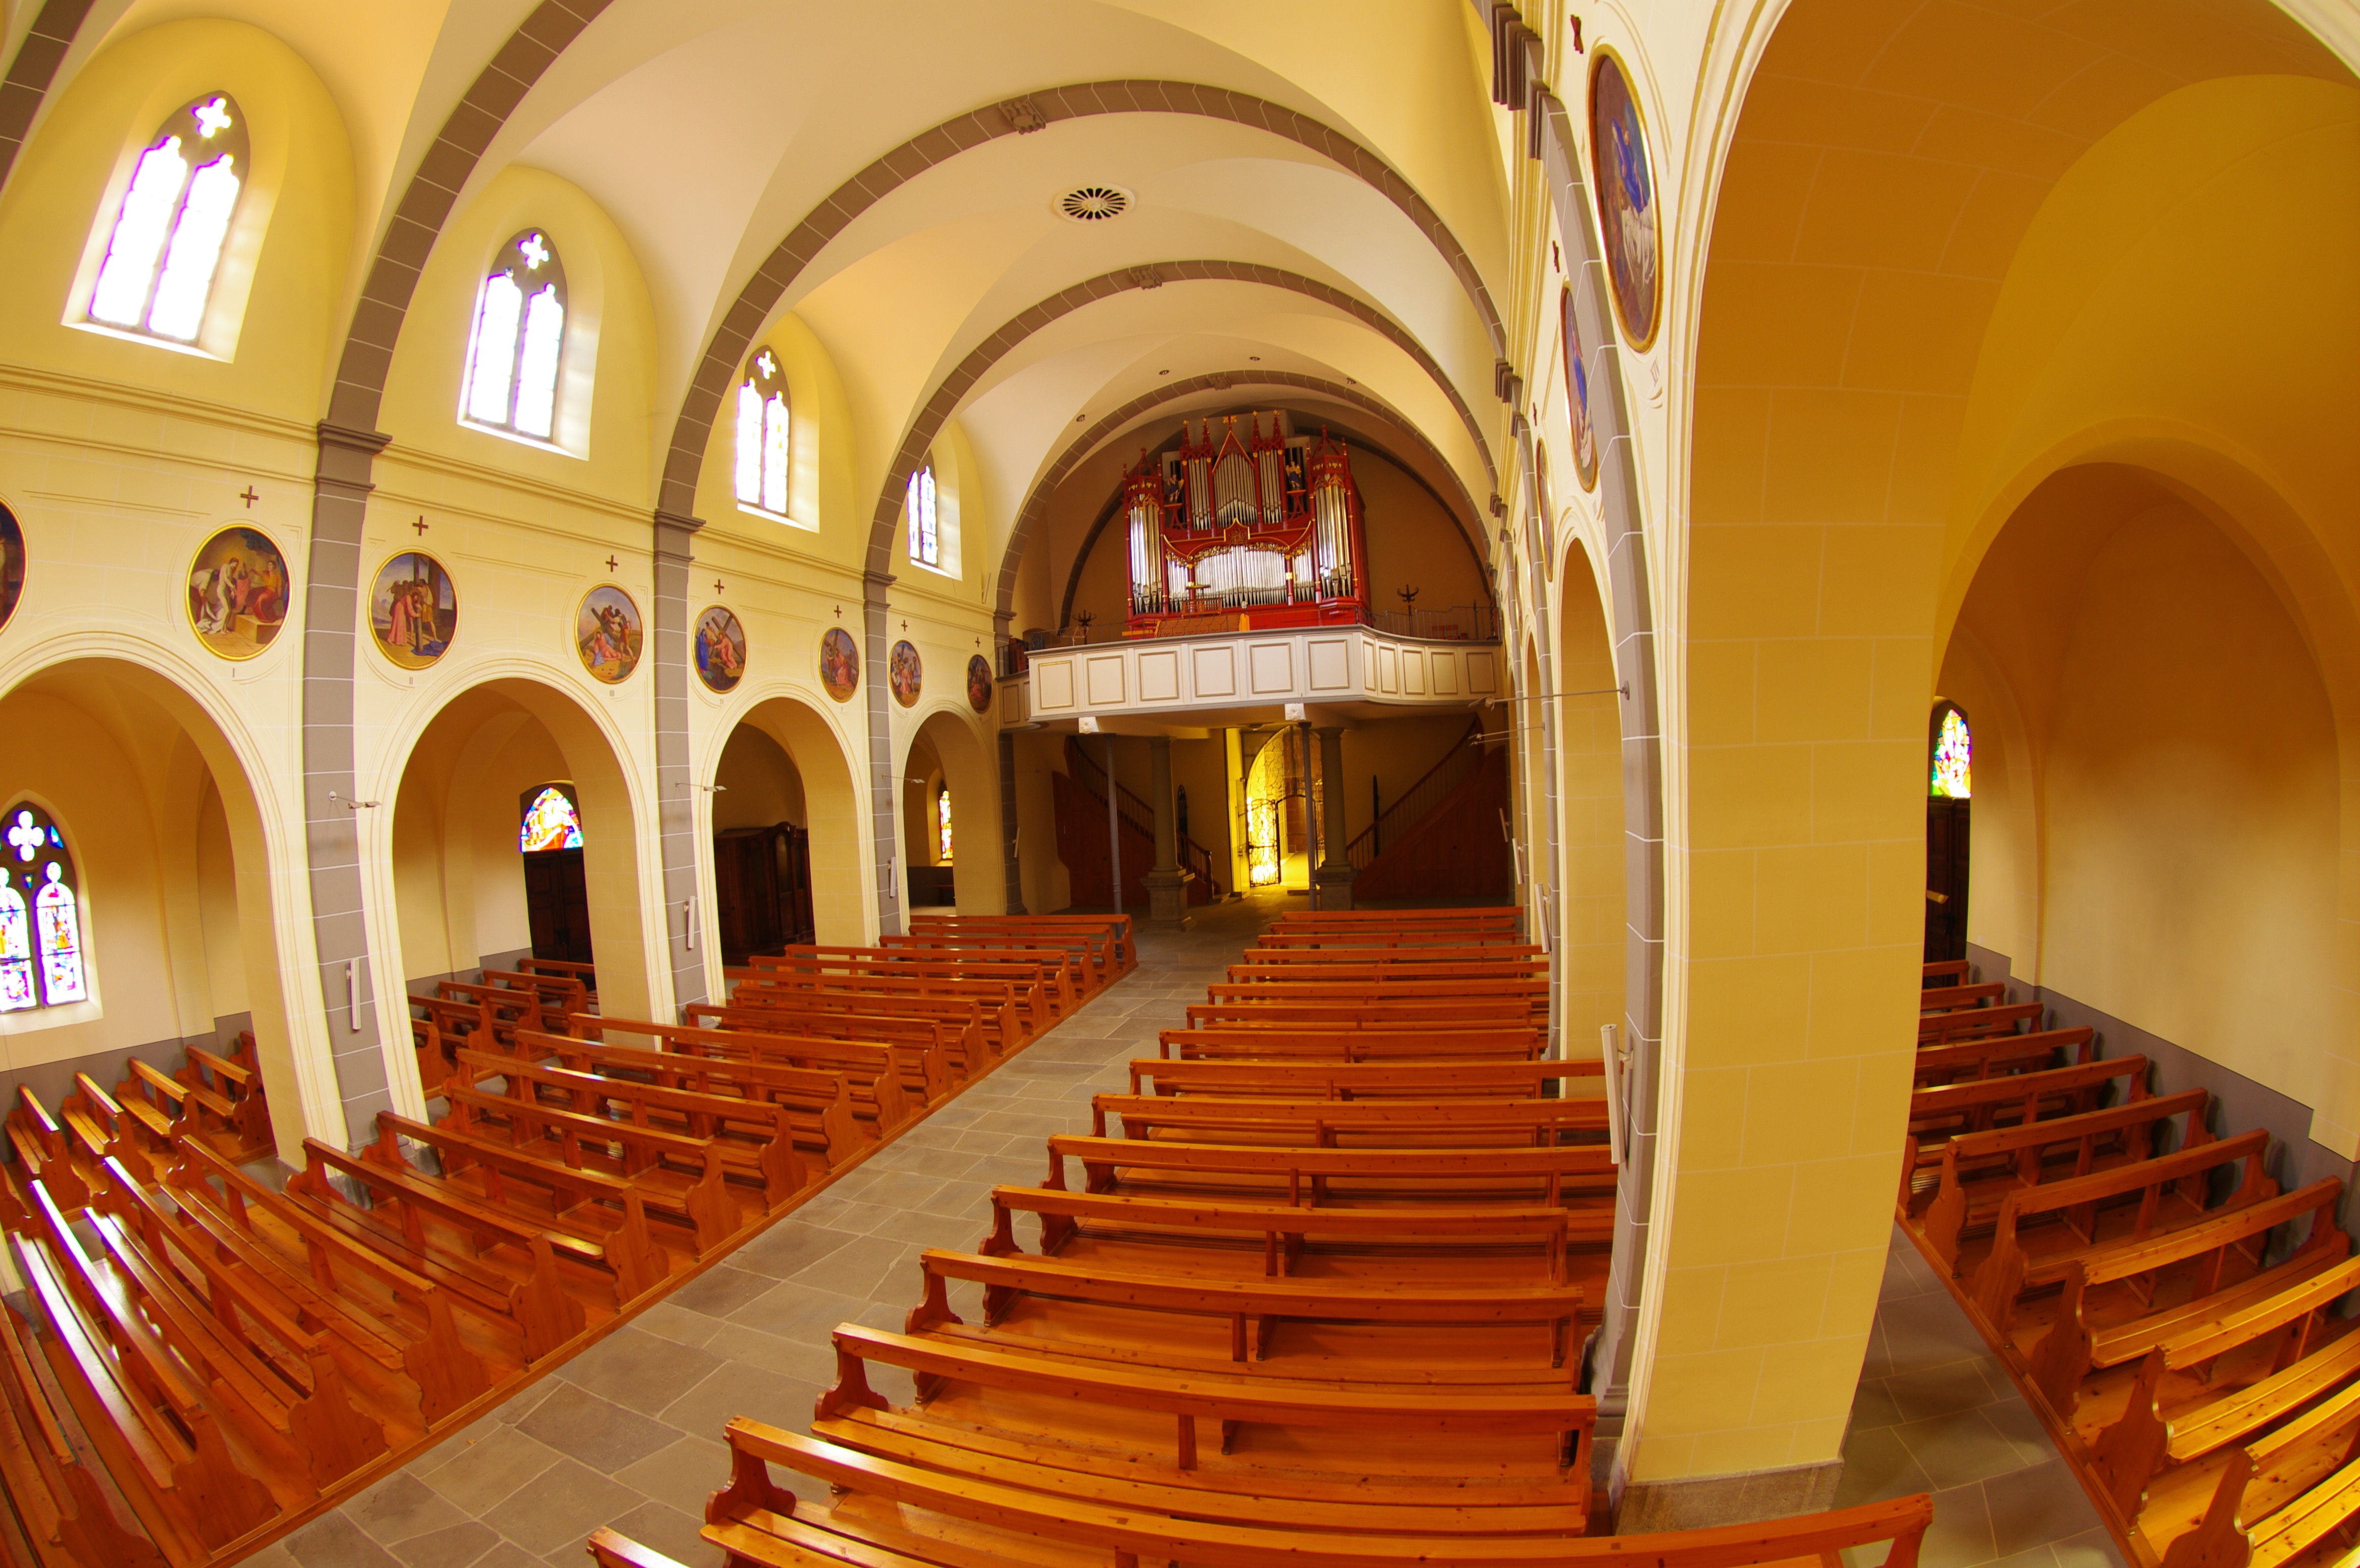
architecture, auditorium, interior, building, palace, arch, church, chapel, place of worship, aisle, catholic, switzerland, vacuum, organ, wide angle, catholicism, function hall